Washington & Jefferson College

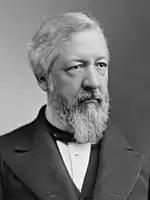
James G. Blaine served as U.S. Congressman, Speaker of the House, U.S. Senator, Secretary of State, and almost won the 1884 presidential election.

The campus of Washington & Jefferson College is located in the city of Washington and the East Washington Borough, small-town communities about south of Pittsburgh. The campus is home to more than 40 academic, administrative, recreational, and residential buildings. The northern edge of campus is bound by East Walnut Street, the western edge by South College Street, the southern edge by East Maiden Street, and the eastern edge by South Wade. Portions of the campus extend into the East Washington Historic District. Four historic gates mark four traditional entrances to campus at East Maiden Street, Wheeling Street, South College Street, and Beau Street. In 1947, the Pennsylvania Historical and Museum Commission installed a historical marker noting the historic importance of the college.